Shooting at the 1912 Summer Olympics – Men's 50 metre team pistol

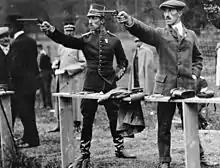
Eric Carlberg and Vilhelm Carlberg, of the silver medal Sweden team

The men's 50 metre team pistol (originally called "team competition with revolver and pistol") was a shooting sports event held as part of the shooting at the 1912 Summer Olympics programme. It was the third appearance of the event, which had also been held in 1900 and 1908. The competition was held on Tuesday, 2 July 1912. Twenty sport shooters from five nations competed. The event was won by the United States, successfully defending its Olympic title. The American team included John Dietz, a veteran of the 1908 Games, making him the first to win multiple medals in the event. Silver went to Sweden. Great Britain repeated as bronze medalists.